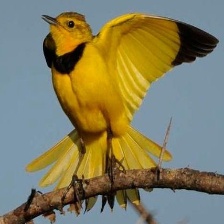
Species: GOLDEN PIPIT
Scientific name: TMETOTHYLACUS TENELLUS